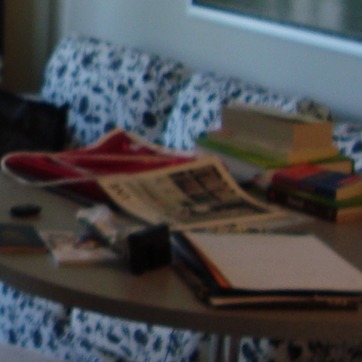
Material: paper